Kebab

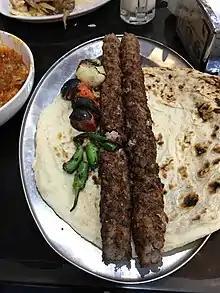
Traditional Iraqi Kebab, made out of ground lamb and known for its oily texture

Kabab koobideh it kūbide is an Iranian minced meat kabab which is made from ground lamb, beef, or chicken, often mixed with parsley and chopped onions.